Cassidy Hubbarth

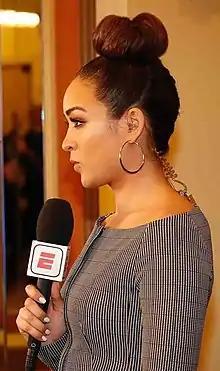
Hubbarth in May 2018

Cassidy Hubbarth (born September 19, 1984) is an American television anchor. Hubbarth formerly hosted ESPN2's "NBA Tonight" and also anchored ESPN's "SportsCenter and College Football Live."